195 Lewis

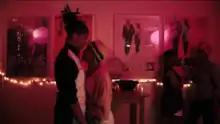
Co-stars Allen and Wright in the premiere episode. The producers intentionally used bright lighting throughout the series.

Nance and Pearson co-wrote and developed the script, and Jomo Fray was the director of photography. Filming was on-location in Bed-Stuy. Fray's cinematography frequently featured "bright, neon, and stylized" lighting.